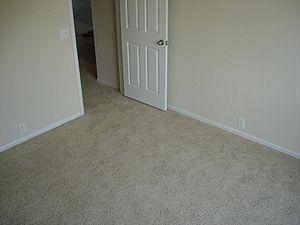
Une plinthe est une bande de faible hauteur, placée au pied des murs, le long du sol, à l'intérieur ou à l'extérieur d'un bâtiment.